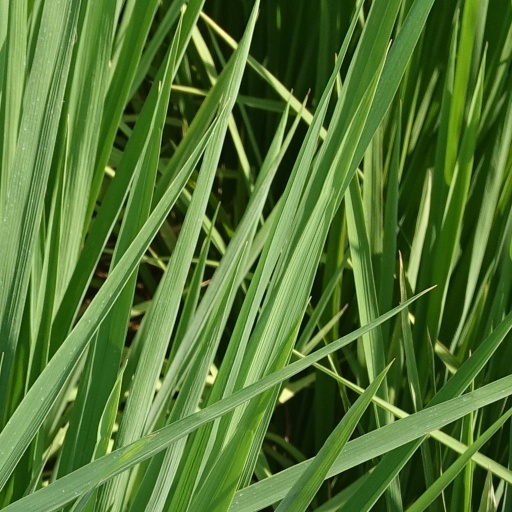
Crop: rice